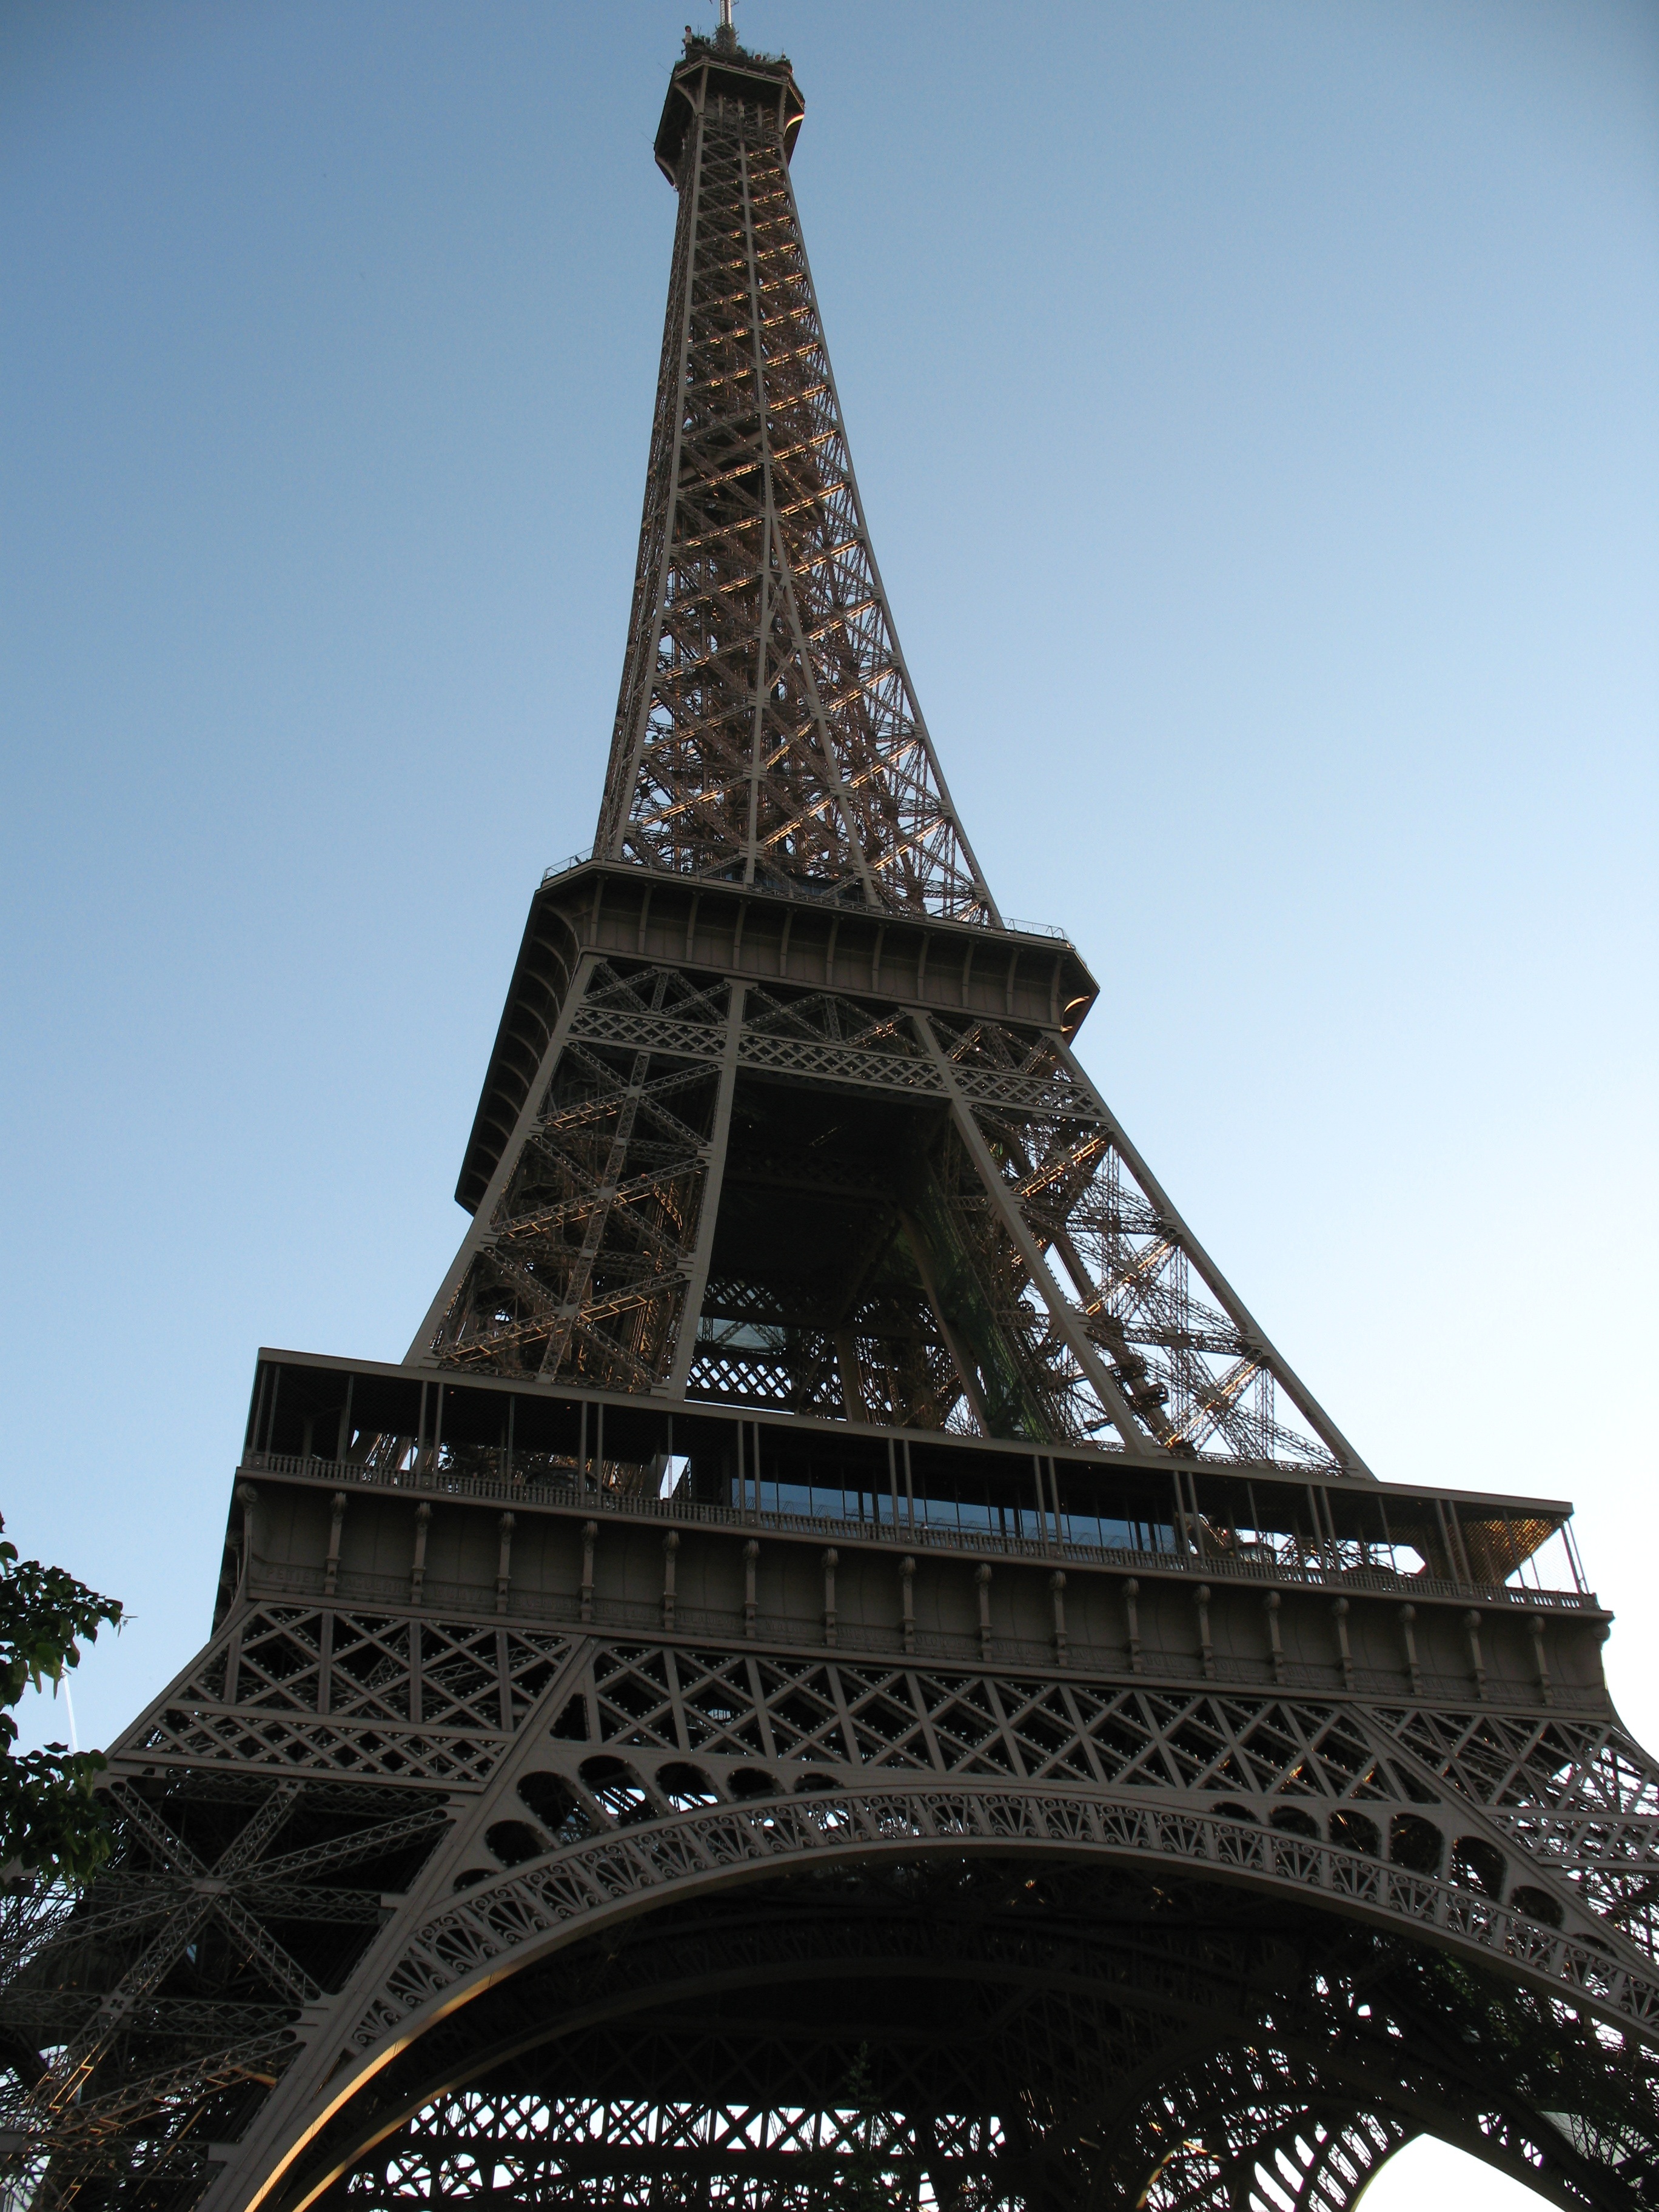
sky, city, eiffel tower, paris, monument, vacation, travel, france, europe, tower, romantic, landmark, tourism, clock tower, spire, steeple, famous